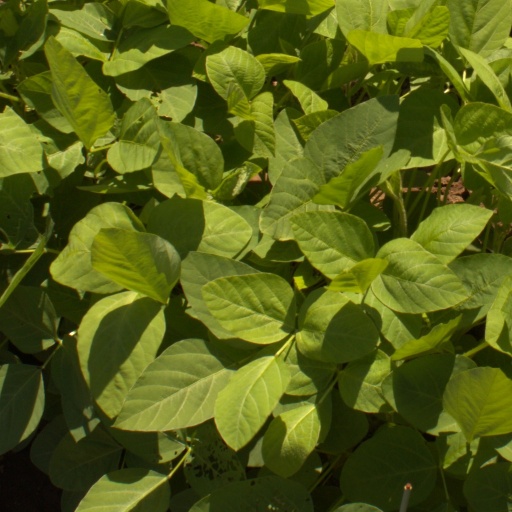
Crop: soybean